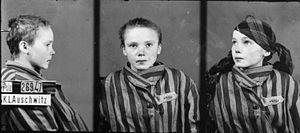
Photo prise par Wilhelm Brasse
Czesława Kwoka, née le 15 août 1928 à Wólka Złojecka en Pologne et morte assassinée le 12 mars 1943 à Auschwitz, est une jeune Polonaise catholique tuée par les nazis à l'âge de 14 ans. Elle fait partie des milliers d'enfants assassinés pendant l'occupation allemande de la Pologne entre 1939 et 1945.
Wilhelm Brasse, né le 3 décembre 1917 à Żywiec et mort le 23 octobre 2012 dans la même ville, est un photographe polonais et un survivant du camp de concentration d'Auschwitz. Sous la contrainte de la SS, il a dû travailler en tant qu'un photographe du camp pendant la Seconde Guerre mondiale. Ses milliers de portraits en noir et blanc, rassemblés dans les collections du musée national Auschwitz-Birkenau, documentent la cruauté de la Shoah.